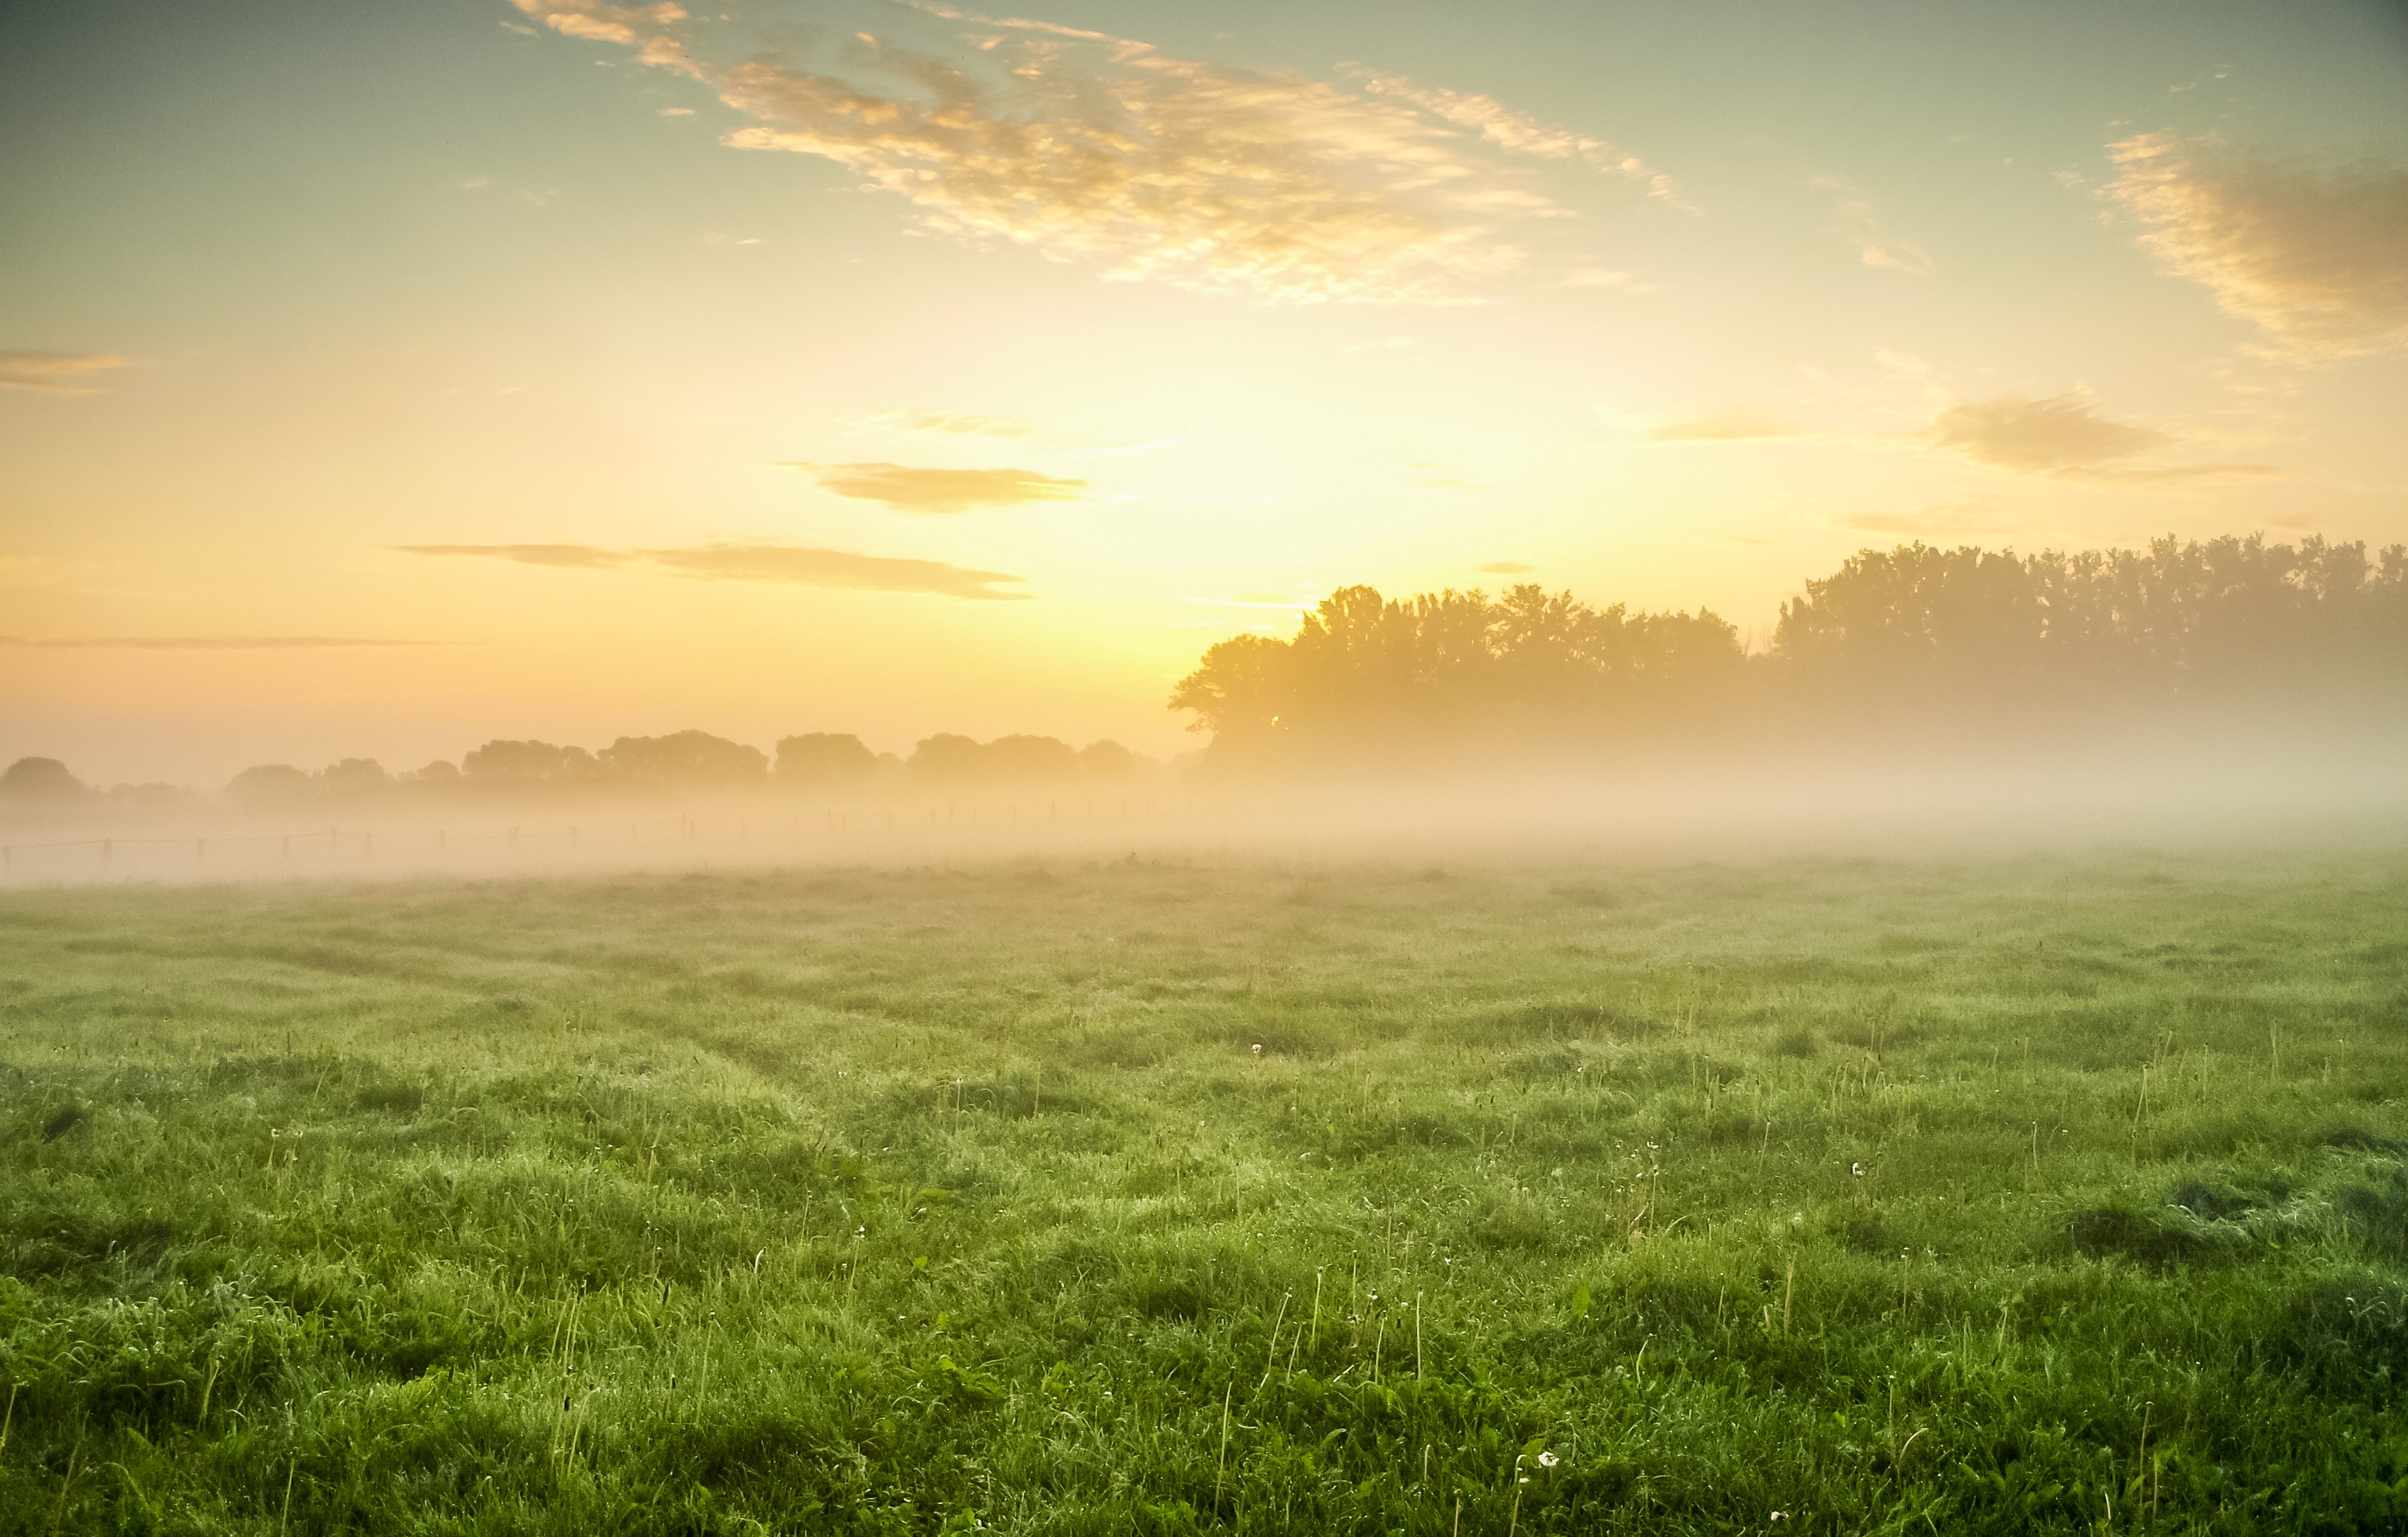
landscape, nature, grass, horizon, cloud, sky, sun, fog, sunrise, sunset, mist, field, meadow, prairie, sunlight, morning, hill, dawn, atmosphere, plain, grassland, habitat, rural area, natural environment, atmospheric phenomenon, grass family